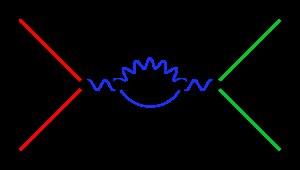
En physique théorique, un diagramme de Feynman est une représentation graphique d'équations mathématiques particulières décrivant les interactions des particules subatomiques dans le cadre de la théorie quantique des champs. Cet outil a été inventé par le physicien américain Richard Feynman à la fin des années 1940, alors qu’il était en poste à l’université Cornell, pour réaliser ses calculs de diffusion des particules.